USS Glacier (AGB-4)

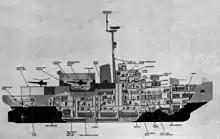
"Glacier" in 1956.

"Glacier" was essentially an improved , larger and more powerful. Like them, her entire hull was designed for great strength. With a relatively short length in proportion to the great power developed, her bow had the characteristic sloping forefoot that enabled her to ride up on heavy ice and break it with the weight of the vessel. The stern was similarly shaped to facilitate breaking ice while backing down. The sides of the icebreaker were rounded, with marked tumblehome, and she had fore, aft and side heeling tanks that enabled the ship to break free from ice by heeling from side to side and changing trim fore to aft. Diesel electric machinery was chosen for its controllability and resistance to damage.